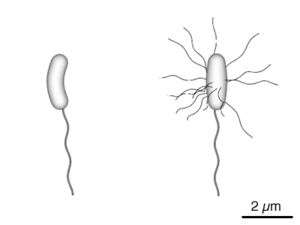
Vibrio parahaemolyticus est un vibrion marin trouvé dans le monde entier, principalement chez des animaux filtreurs, dont coquillages et chez certains poissons.